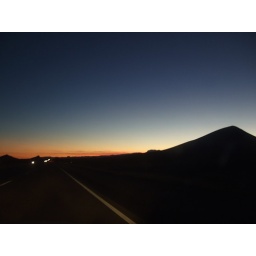
This is another New Mexican sunset. I love how the mountain is outlined in white while the rest of the picture is dark.